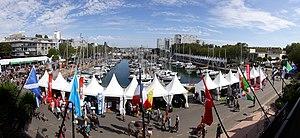
Vue du bassin à flots, depuis le palais des congrès, lors du festival interceltique de Lorient 2019.
Le Palais des congrès de Lorient est une structure qui accueille de multiples formats de rencontres professionnelles et évènementielles, situé dans le centre-ville de Lorient, en France. Il est inauguré en 1968, et est l'oeuvre de l'architecte Maurice Ouvré.
La 49ᵉ édition du Festival interceltique de Lorient se déroule du 2 au 11 août 2019, en France. La Galice est la nation invitée.